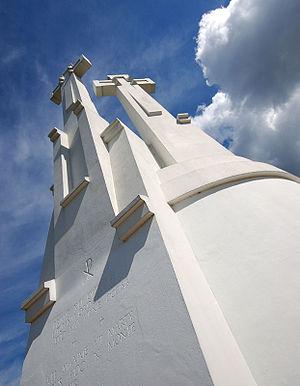
Les Trois Croix sont un monument de Vilnius, situé en haut du mont des Trois Croix, sur la rive droite de la Vilnia.